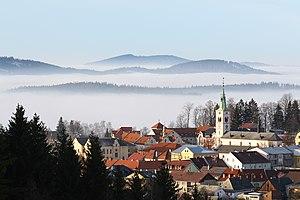
La bourgade de Kašperské Hory et son église Sainte Marguerite vues du mont Liščí vrch (794 m).
Kašperské Hory est une ville du district de Klatovy, dans la région de Plzeň, en République tchèque. Sa population s'élevait à 1 462 habitants en 2018.